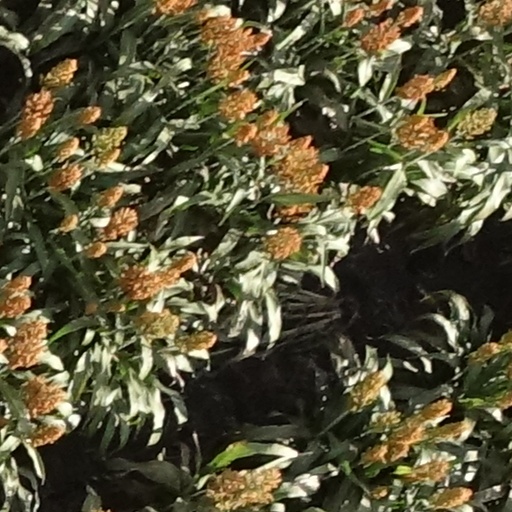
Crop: sorghum